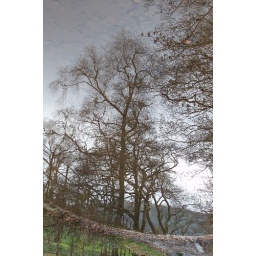
Huge puddles in the path and a clear bright day made for some fabulous puddle tree reflections